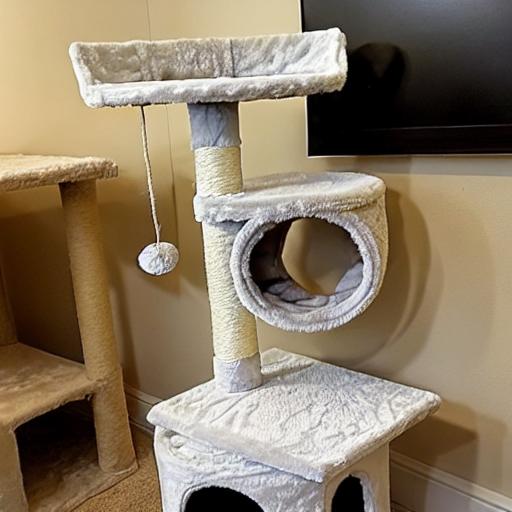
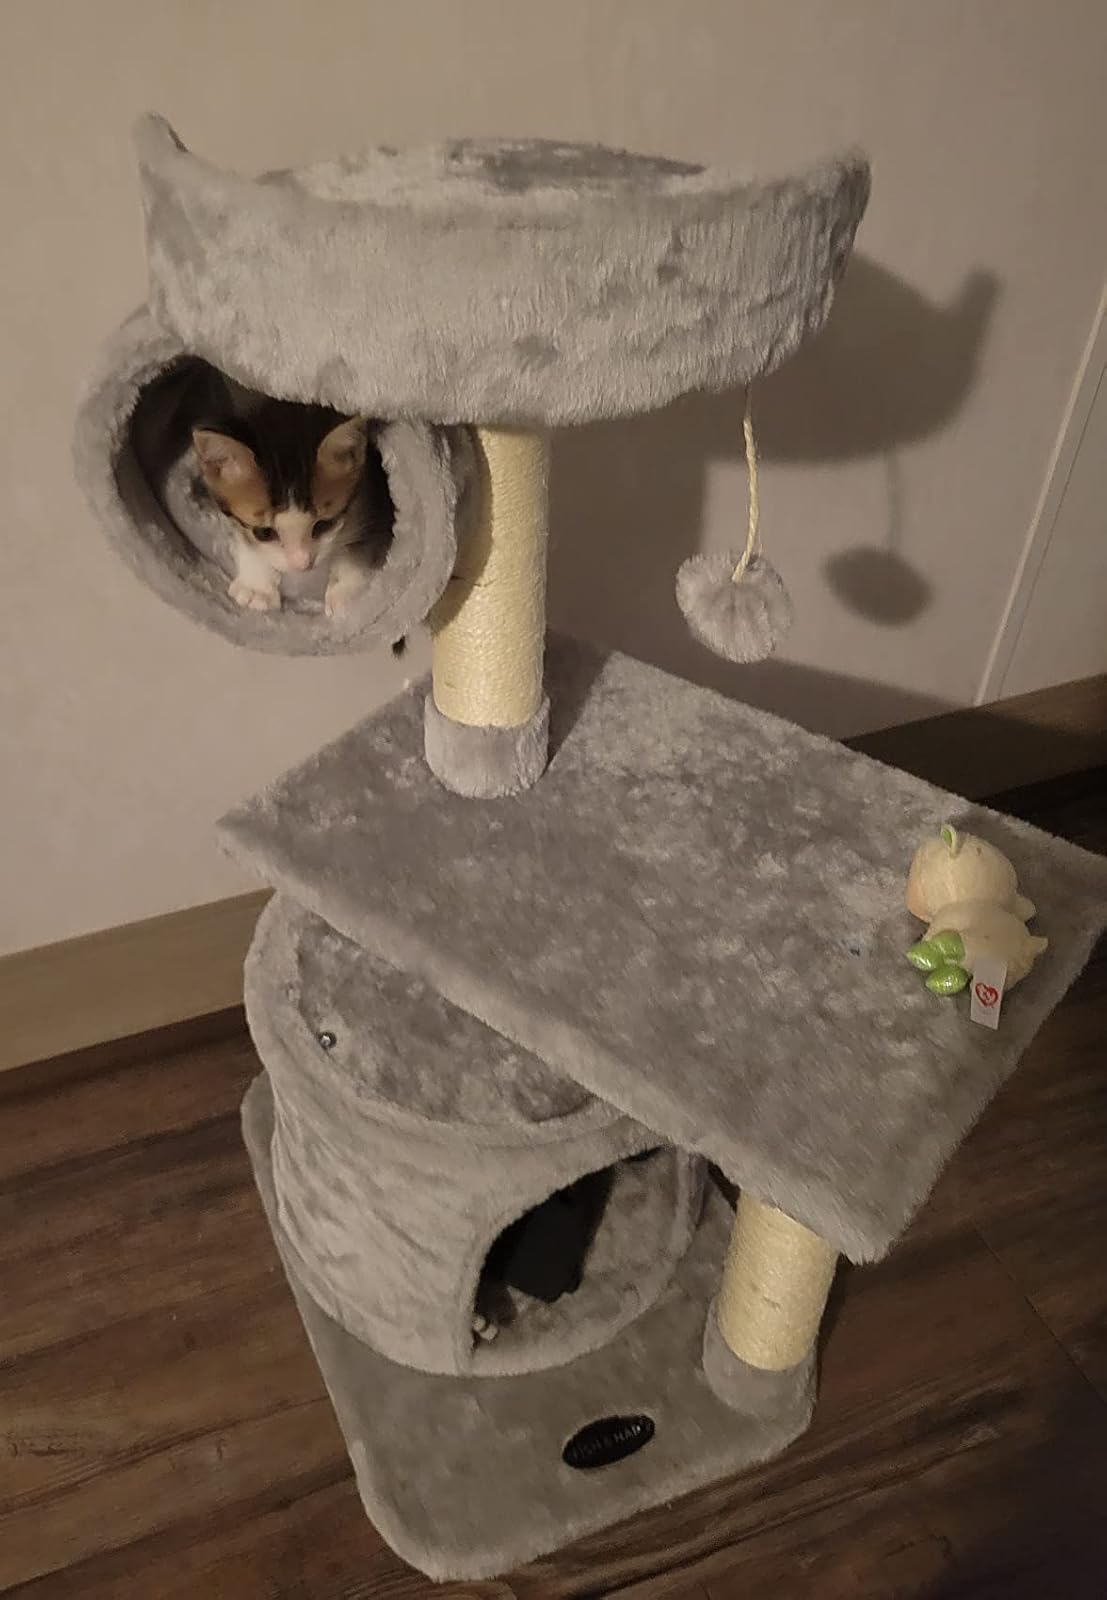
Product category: items_cat tree
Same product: no